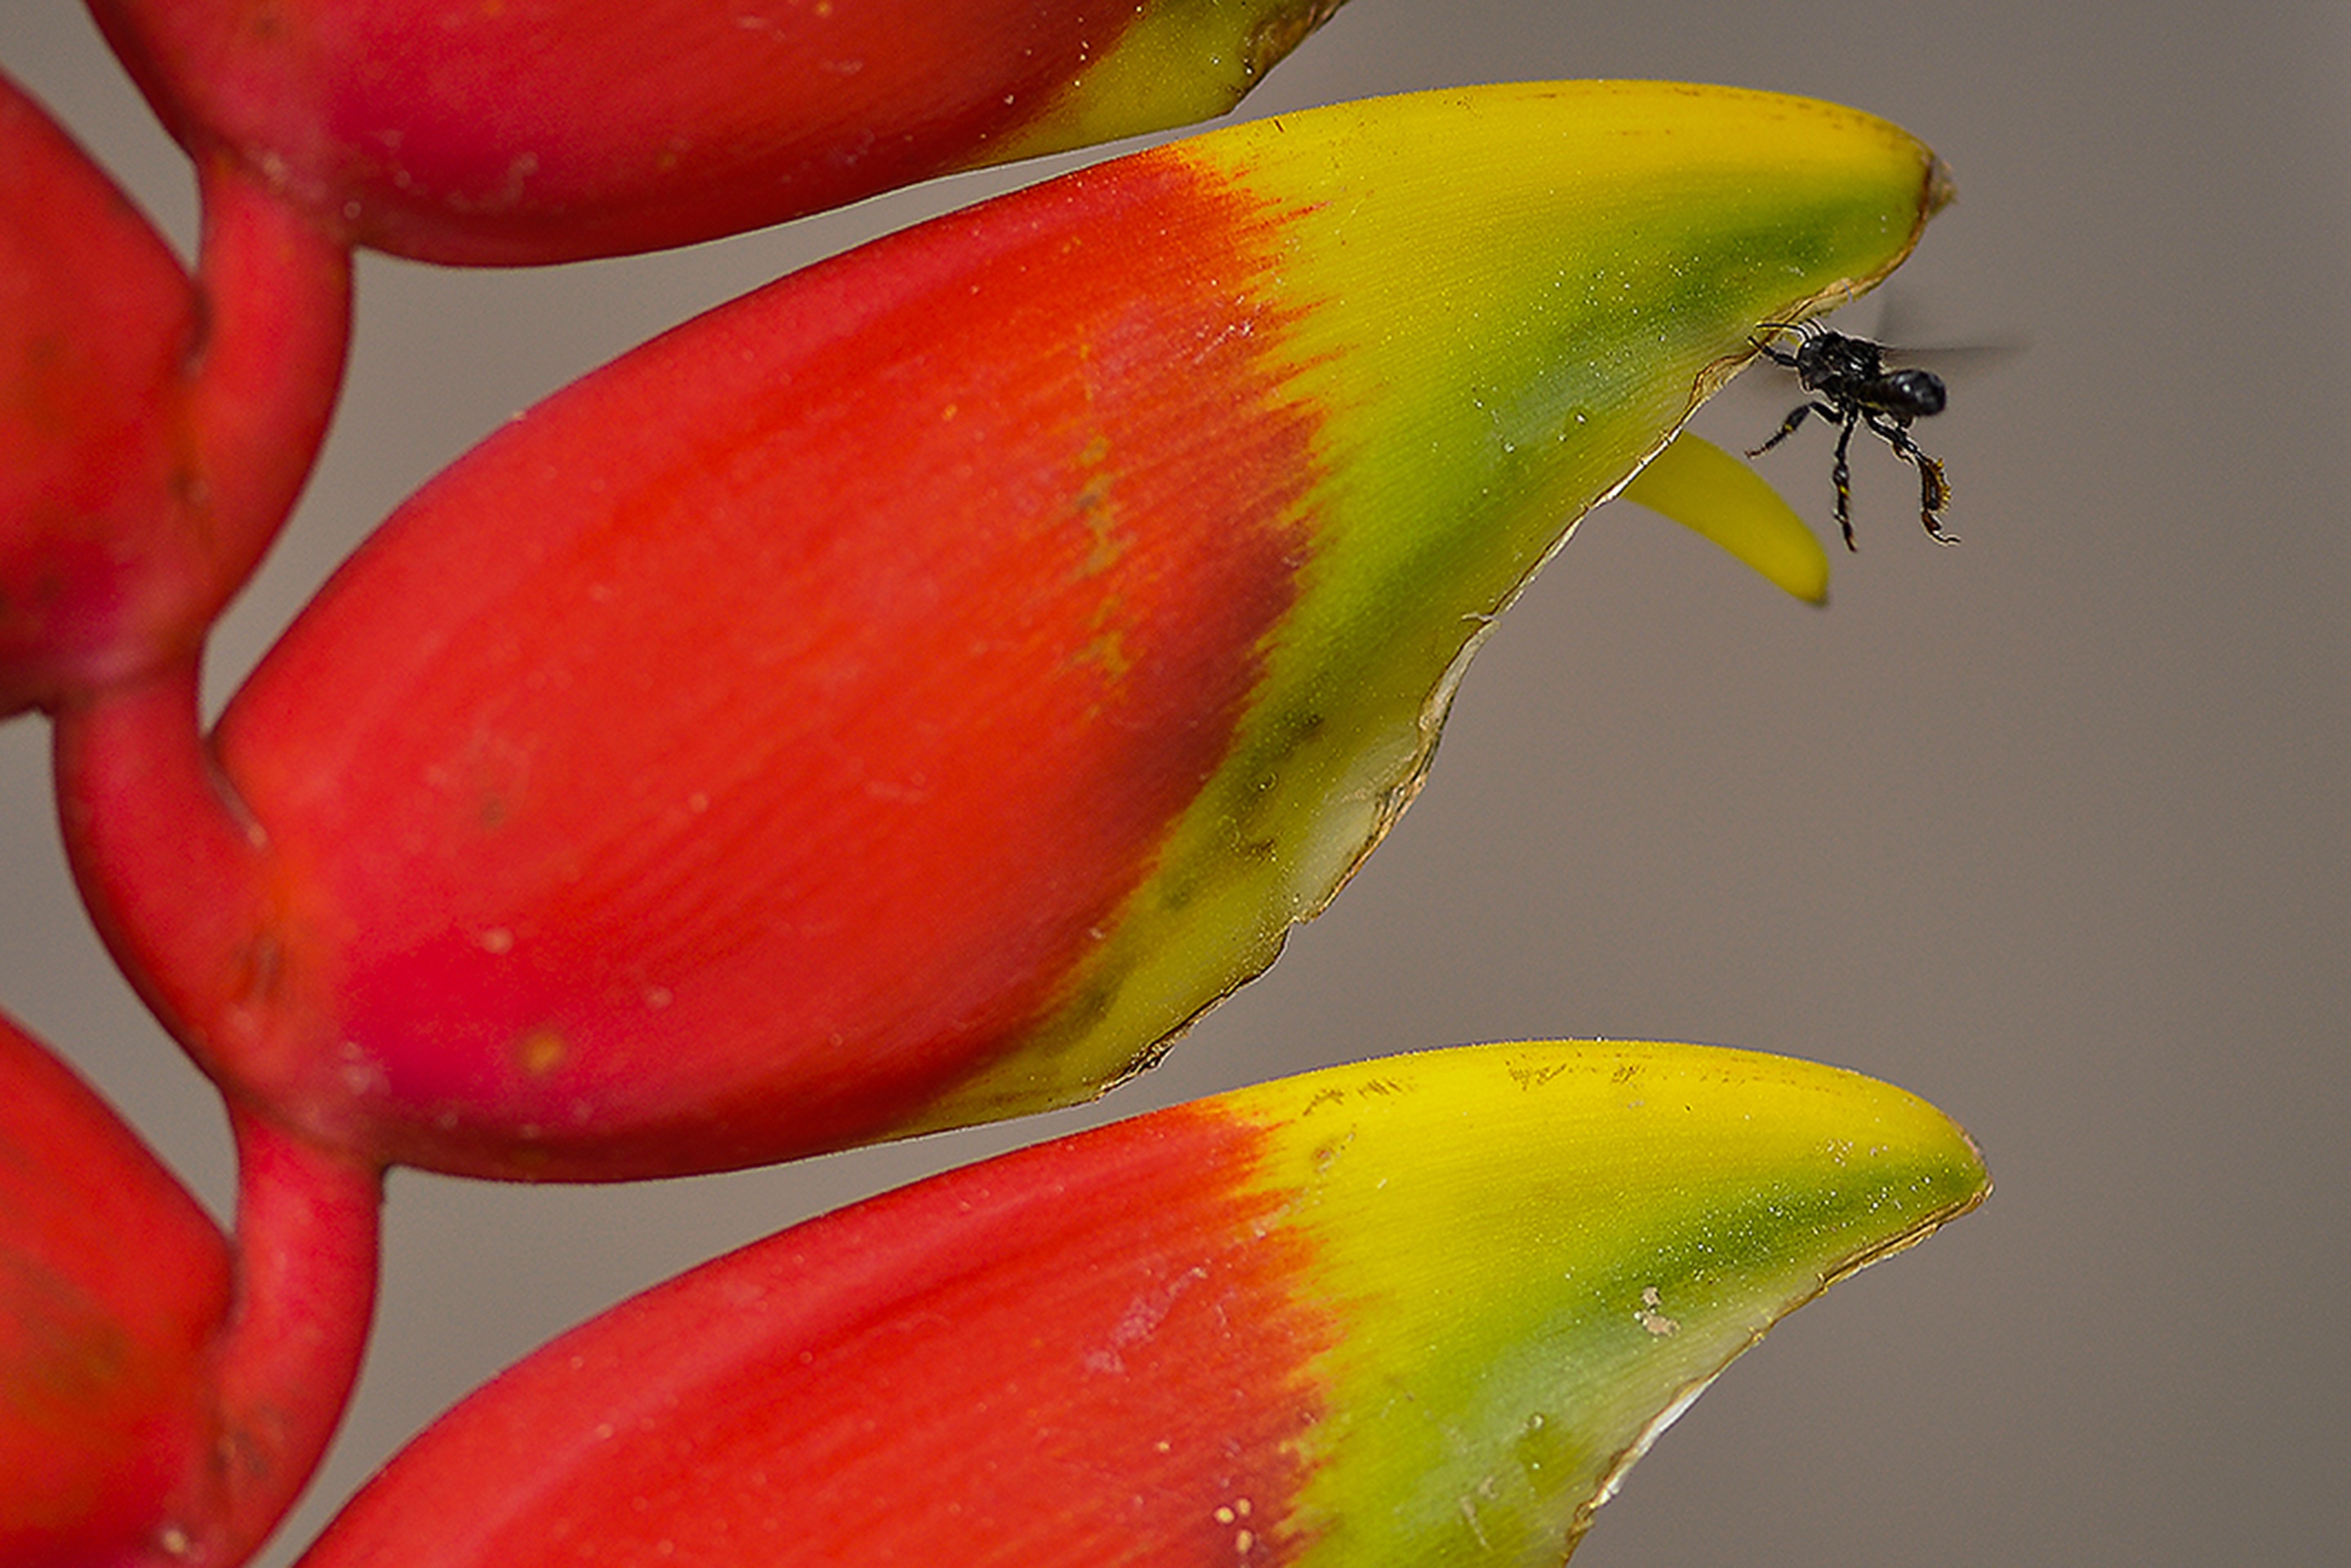
plant, leaf, flower, petal, food, red, produce, color, insect, yellow, close up, leaves, organ, ornamental, macro photography, flowering plant, banana tree, land plant, gives trusses